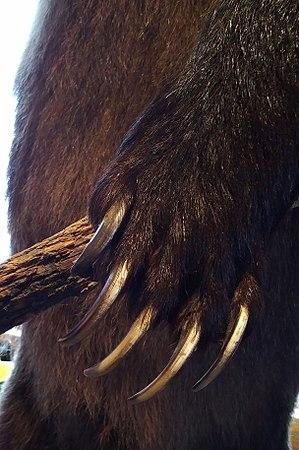
Détail sur les griffes d'un grizzli empaillé, Lake Louise, Alberta.
Le grizzli ou grizzly est un mammifère omnivore de la famille des ursidés, considéré comme une sous-espèce de l'ours brun, commune au Nord des États-Unis et au Canada. À l'état sauvage il existe entre 30 000 et 45 000 individus.